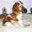
Label: dog